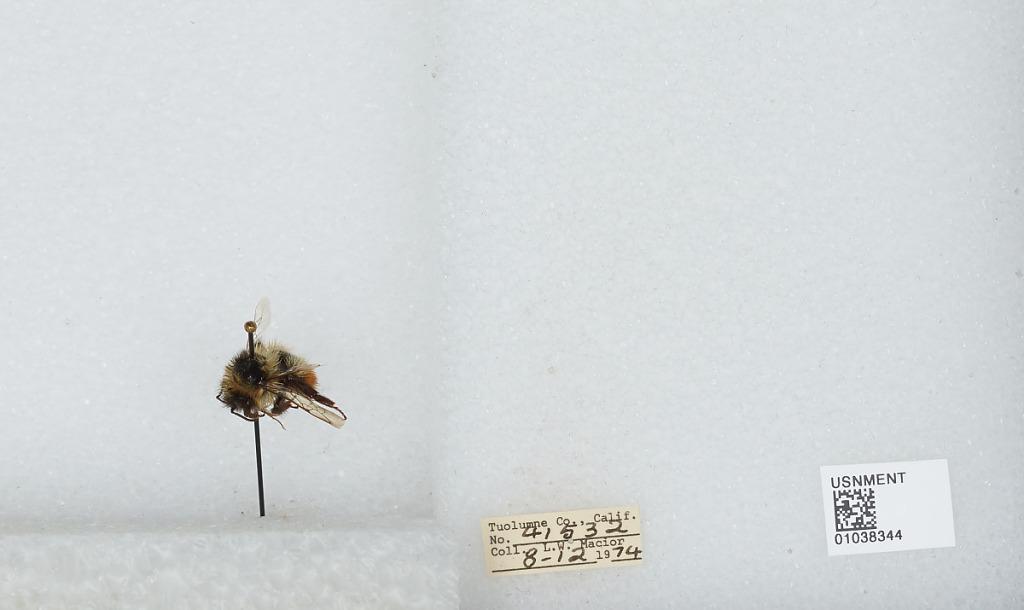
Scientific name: Bombus (Cullumanobombus) rufocinctus Cresson
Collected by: L. Macior
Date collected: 1974-8-12
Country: United States
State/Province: California
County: Tuolumne
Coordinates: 38.02, -119.93